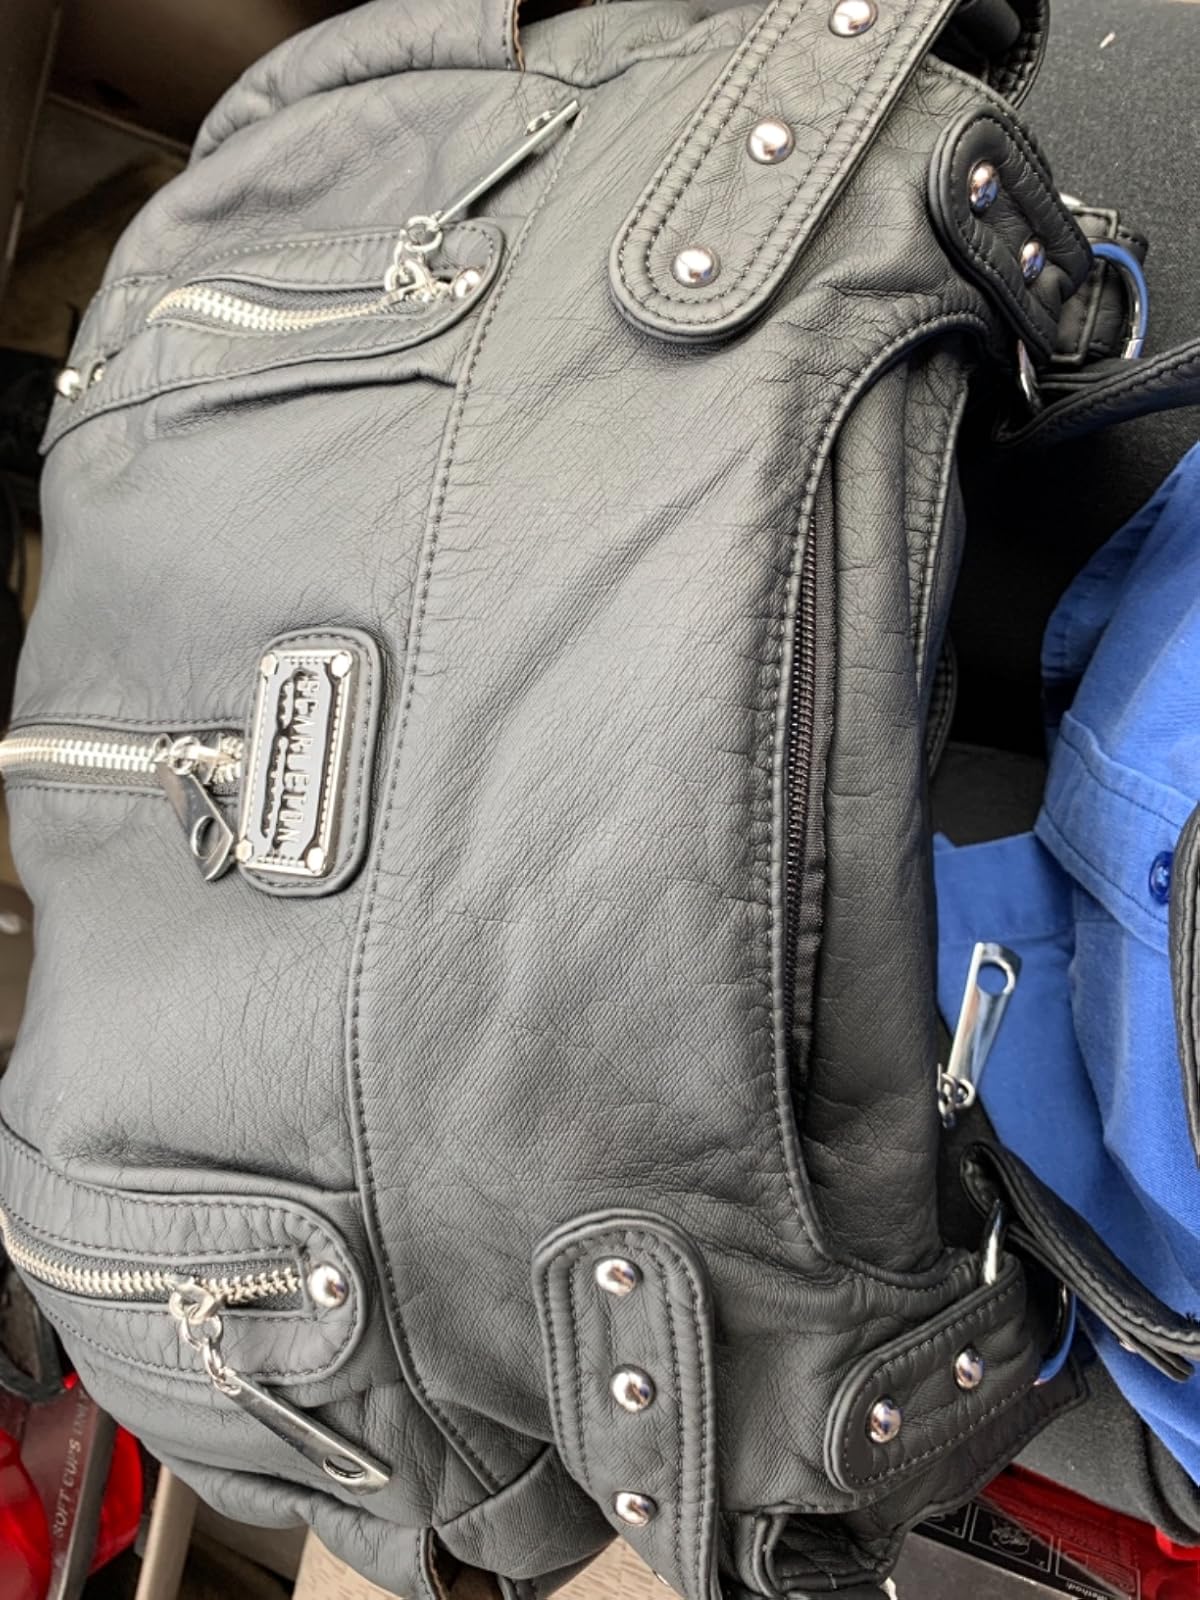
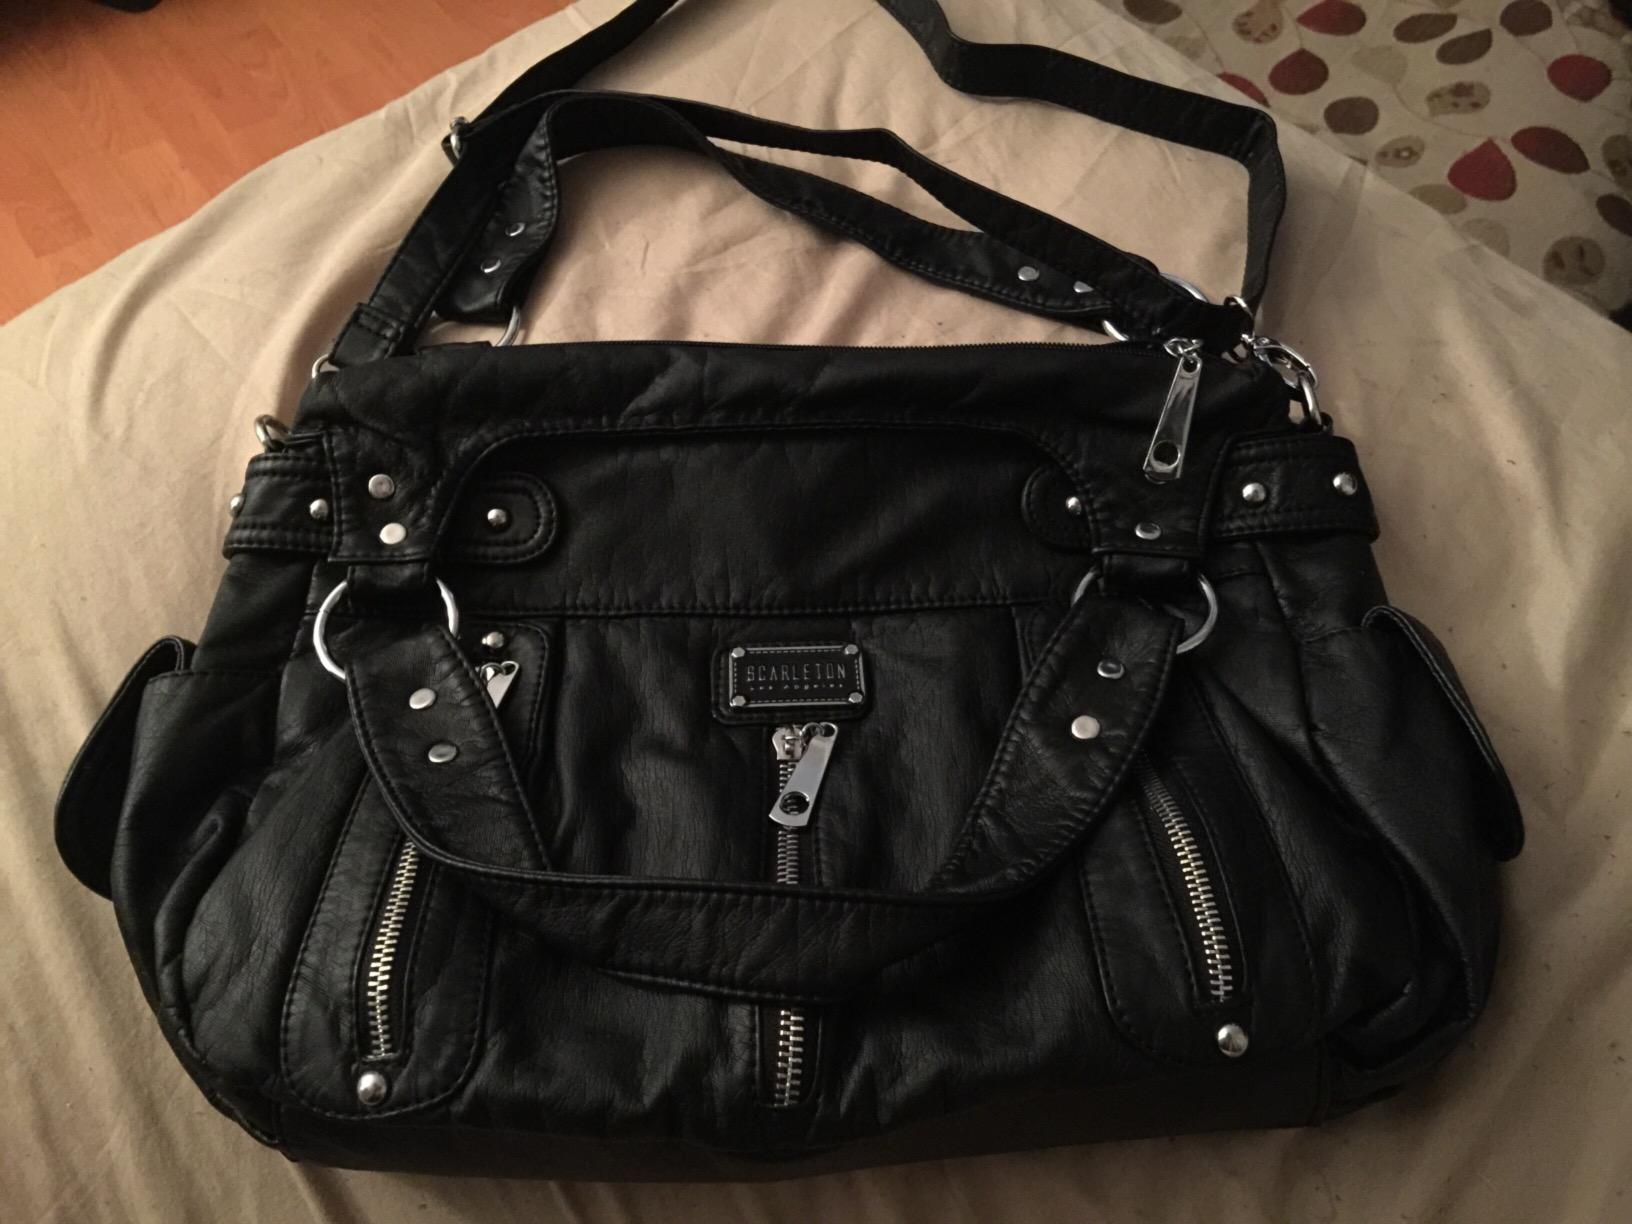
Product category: accessories_handbag
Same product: yes